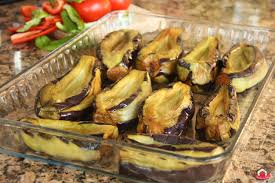
Yemek: karniyarik